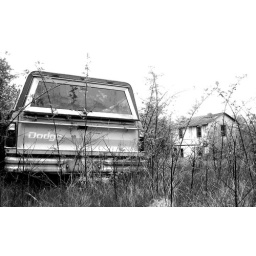
Abandoned truck and house at Shenandoah River State Park in Front Royal, Virginia